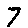
Label: 7